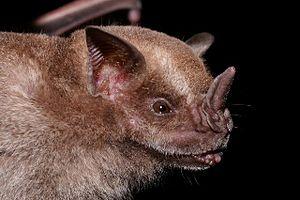
Voici la liste des espèces de mammifères indigènes signalés au Mexique. En septembre 2014, il y a 536 espèces de mammifères ou sous-espèces répertoriées. D'après les données de l'UICN, le Mexique a des espèces de mammifères non cétacés 23 % de plus que les États-Unis et le Canada réunis dans une zone seulement 10 % aussi large, ou la densité des espèces de plus de douze fois supérieure à celle de ses voisins du nord. La biodiversité des mammifères haute du Mexique est en partie le reflet de la vaste gamme de biomes présents sur ses gammes de latitude, climatiques et d'altitude, de la forêt tropicale de plaine de désert tempéré à montane forêt de la alpage. L'augmentation générale de la biodiversité terrestre se déplaçant vers l'équateur est un autre facteur important dans la comparaison. Mexique comprend beaucoup de la Mésoamérique et bois de pins et chênes de Madrean points chauds de la biodiversité. Du point de vue biogéographique, la plupart du Mexique est lié au reste de l'Amérique du Nord dans le cadre de l'écozone néarctique. Toutefois, les plaines du Sud du Mexique sont liées avec l'Amérique centrale et l'Amérique du Sud dans le cadre de l'écozone néotropique.